Hazel Grove railway station

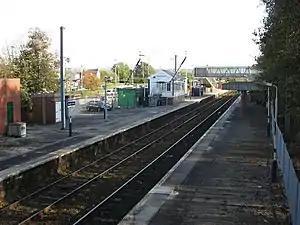
Hazel Grove railway station

Hazel Grove railway station is a junction on both the Stockport to Buxton and Stockport to Sheffield lines, serving the village of Hazel Grove, Greater Manchester, England.